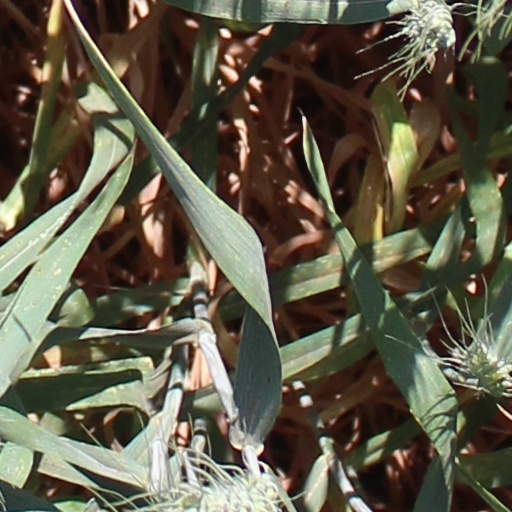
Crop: wheat